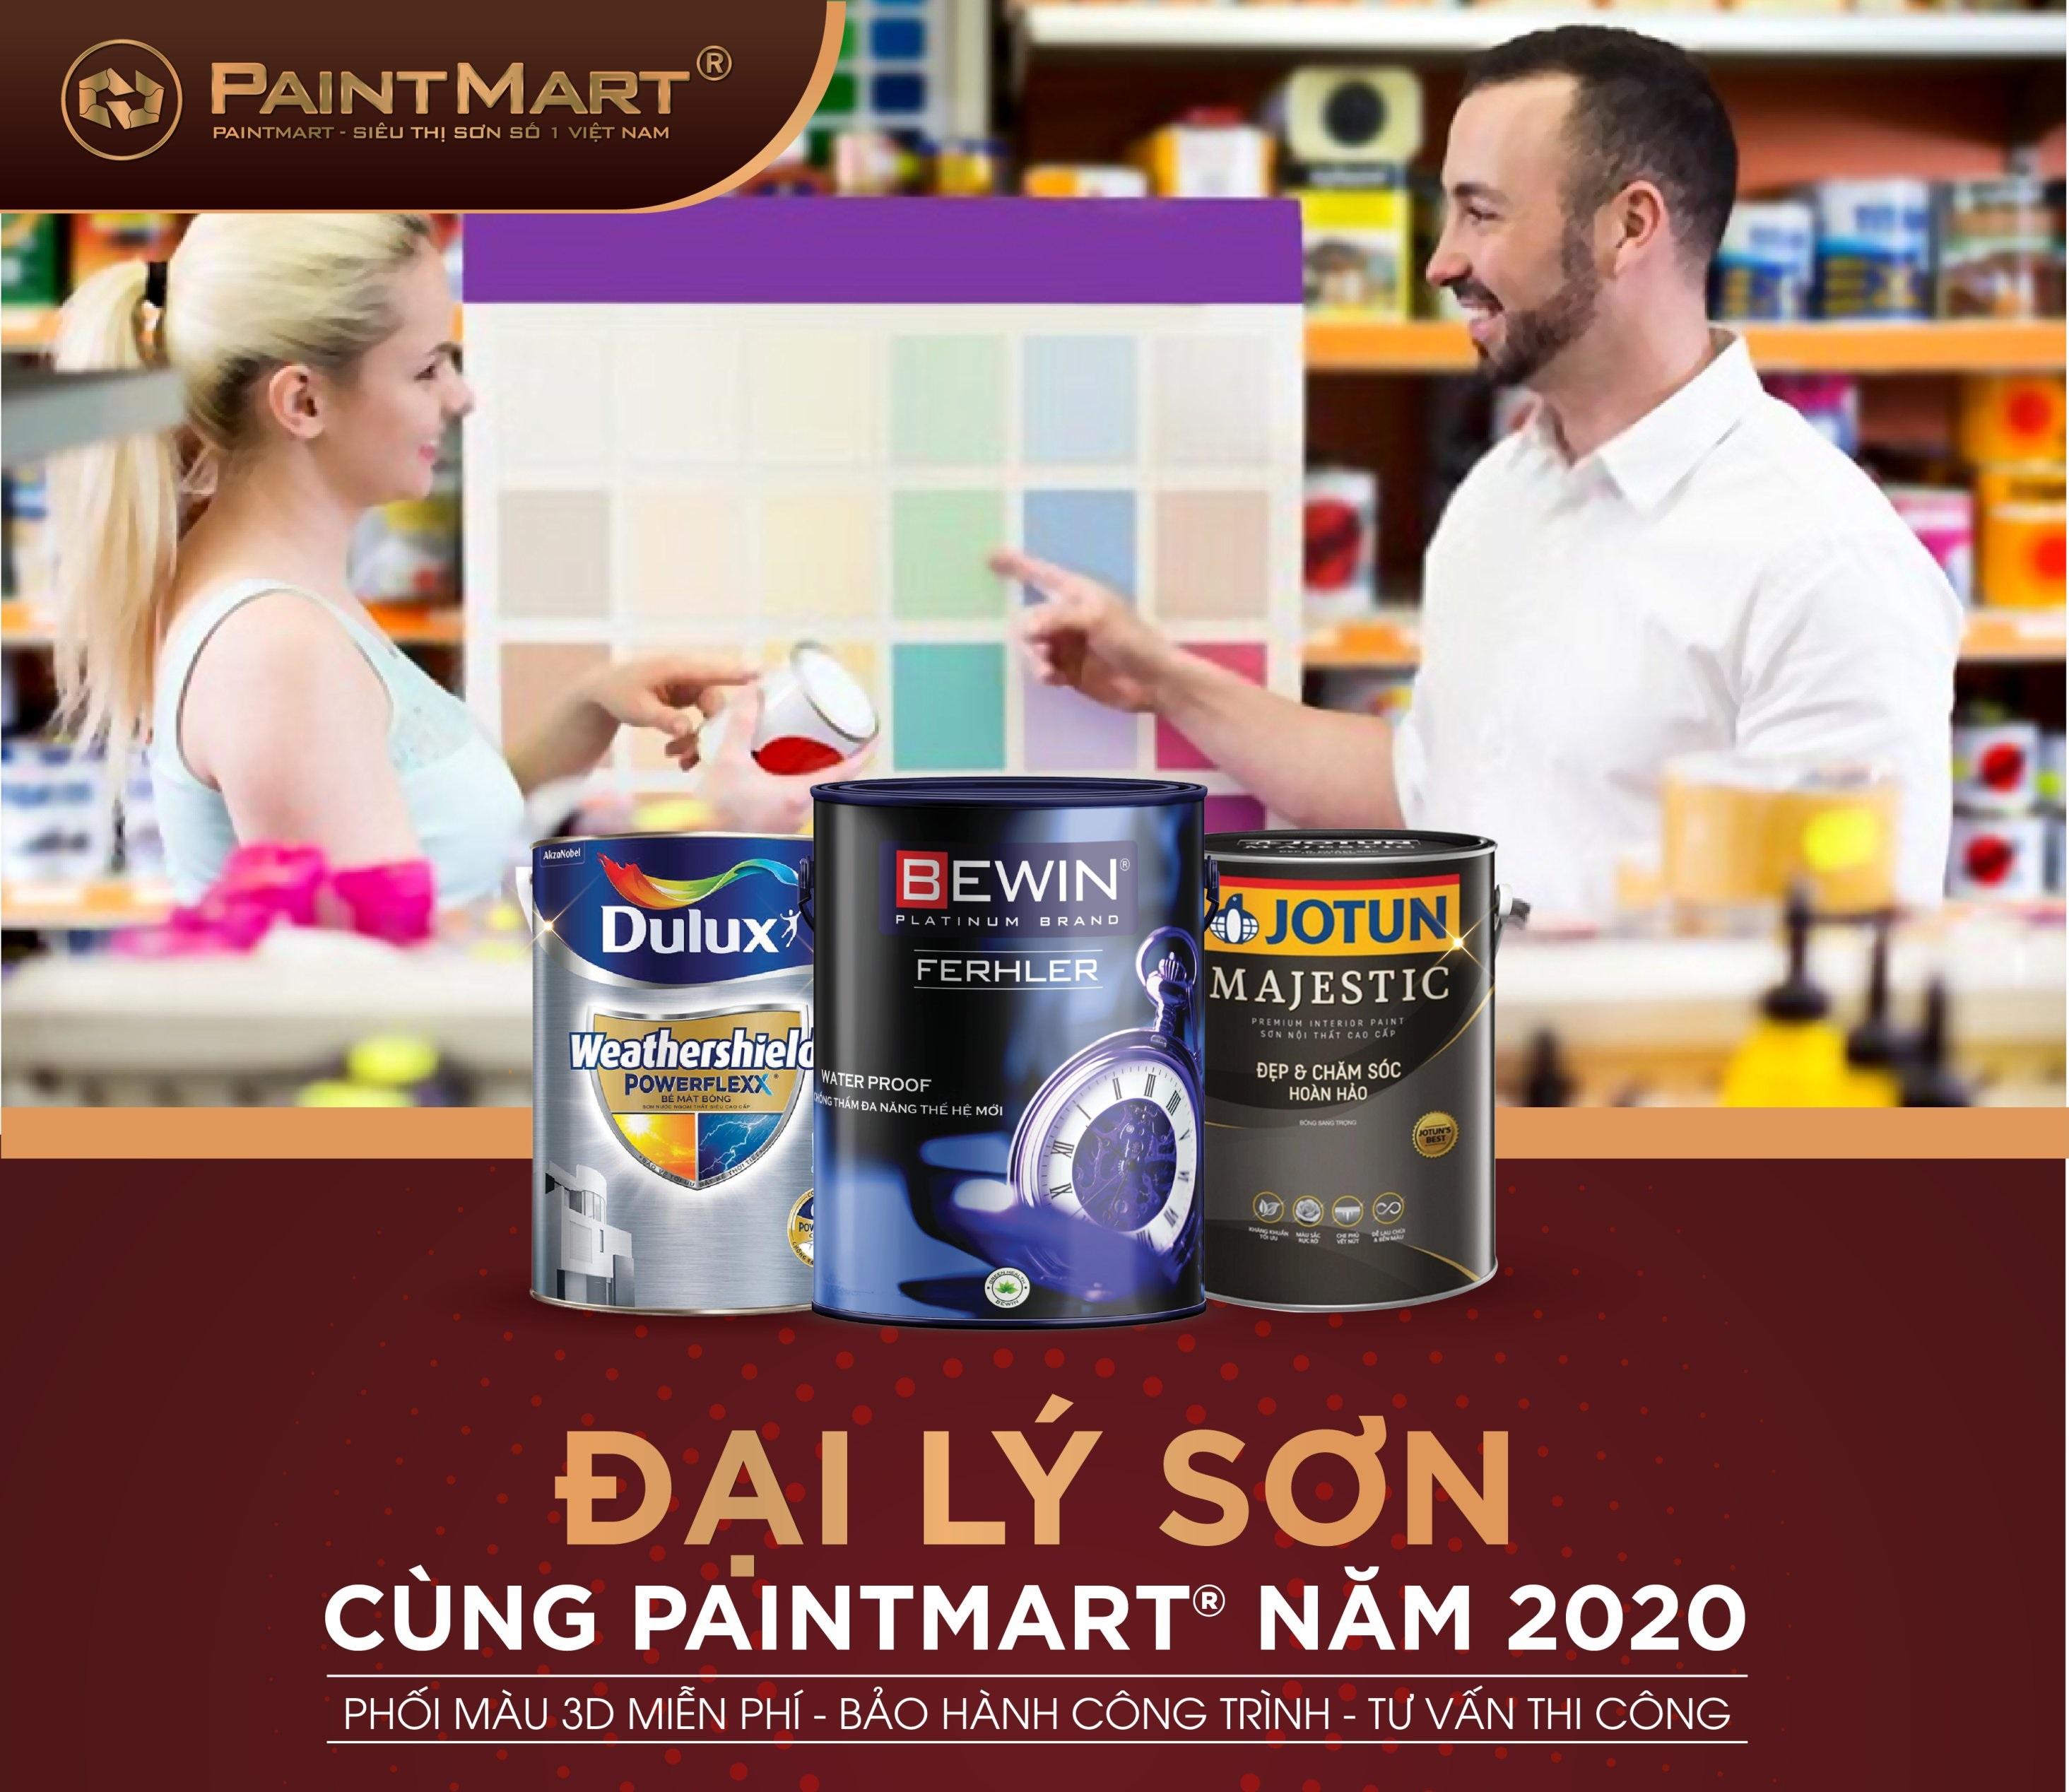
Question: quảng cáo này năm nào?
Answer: năm 2020